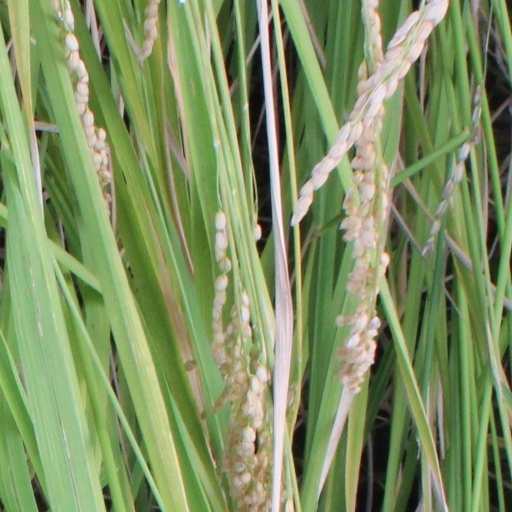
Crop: rice